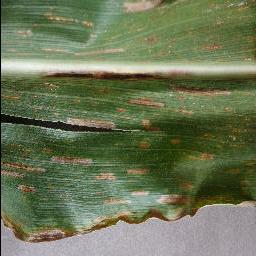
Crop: corn
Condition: (maize)_cercospora_spot_gray_spot